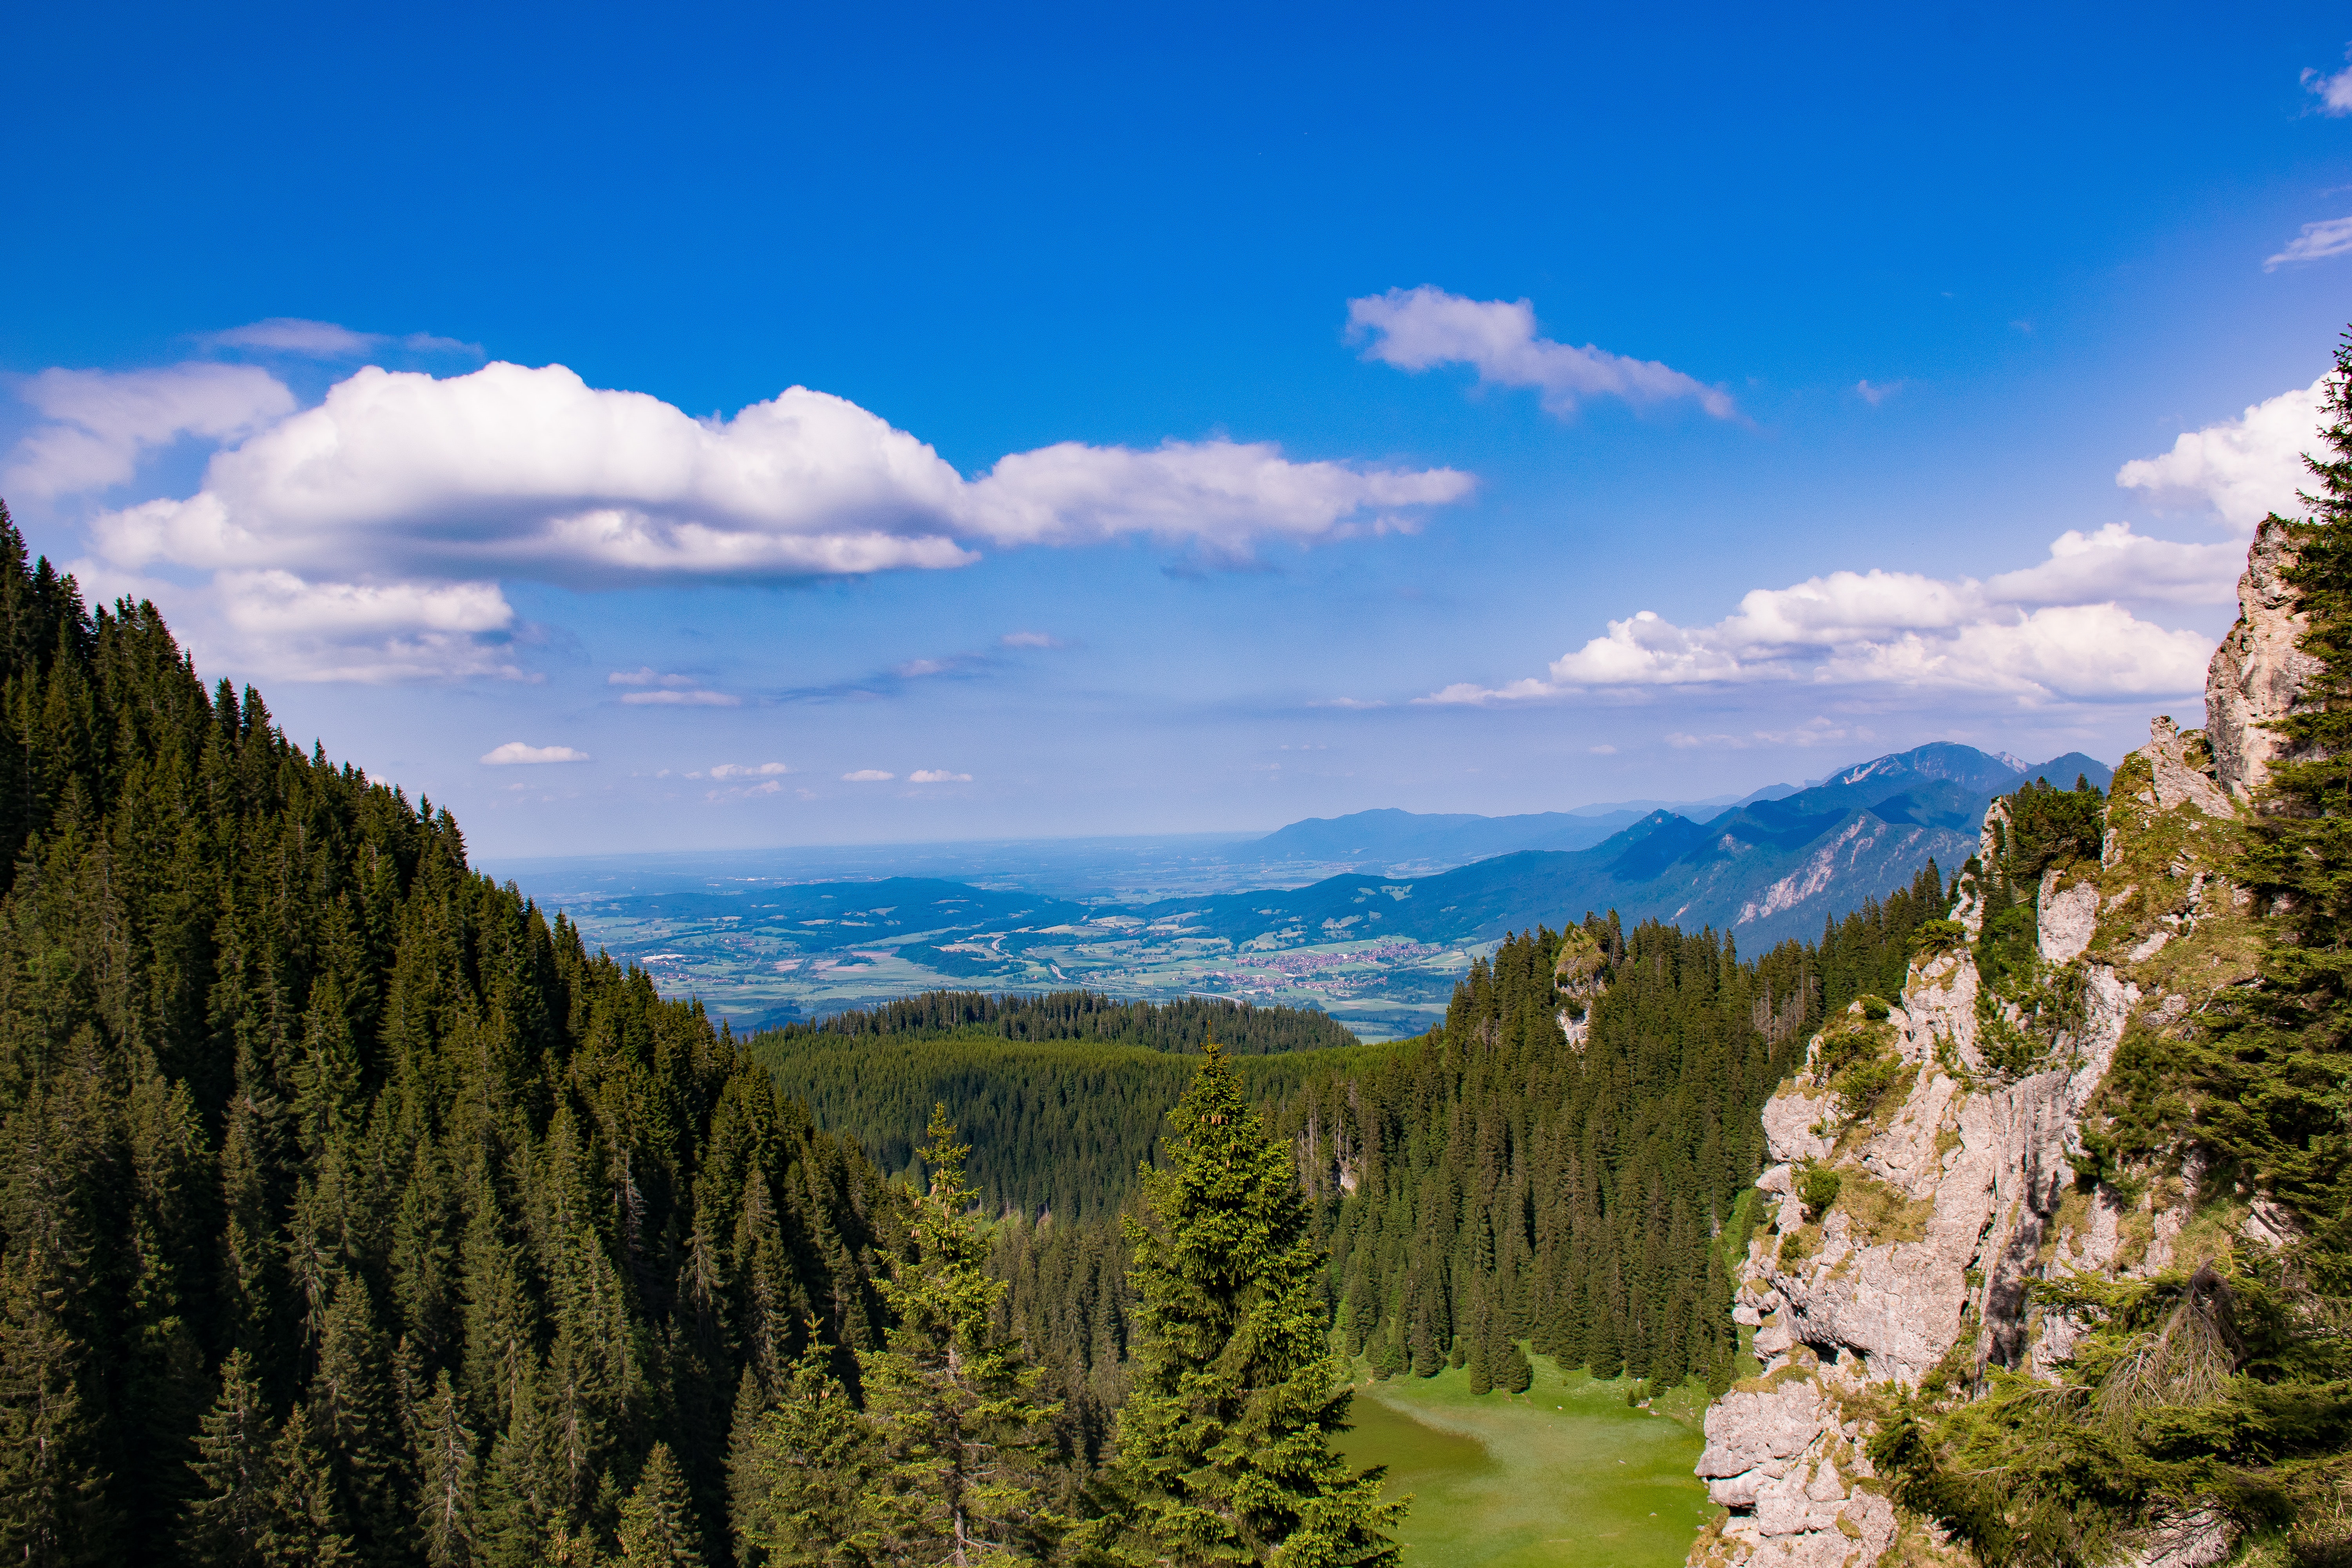
mountainous landforms, mountain, nature, sky, natural landscape, wilderness, tree, mountain range, natural environment, nature reserve, cloud, biome, alps, highland, forest, national park, valley, ridge, tropical and subtropical coniferous forests, hill, landscape, woody plant, hill station, plant, terrain, geology, mount scenery, temperate coniferous forest, massif, mountain pass, fell, rock, grassland, pine family, summit, spruce fir forest, meadow, cumulus, conifer, lake, pine, river, bank, formation, larch, temperate broadleaf and mixed forest, fir, meteorological phenomenon, road